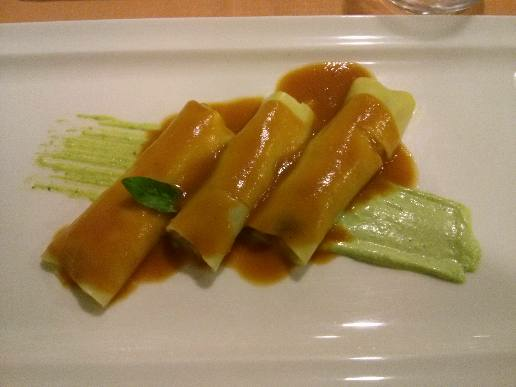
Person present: No